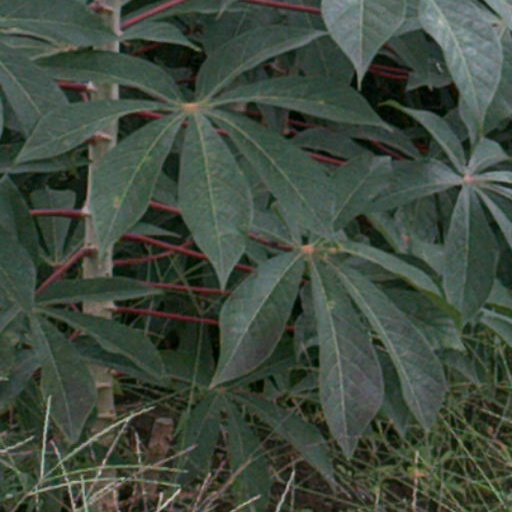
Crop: cassava